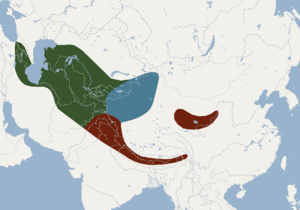
Cette liste commentée recense la mammalofaune en Géorgie. Elle répertorie les espèces de mammifères géorgiens actuels et celles qui ont été récemment classifiées comme éteintes. Cette liste comporte 133 espèces réparties en dix ordres et 31 familles, dont deux sont « en danger critique d'extinction », cinq sont « en danger », huit sont « vulnérables », douze sont « quasi menacées » et trois ont des « données insuffisantes » pour être classées.
Cette liste commentée recense la mammalofaune en Azerbaïdjan. Elle répertorie les espèces de mammifères azerbaïdjanais actuels et celles qui ont été récemment classifiées comme éteintes. Cette liste comporte 127 espèces réparties en neuf ordres et 28 familles, dont quatre sont « en danger », huit sont « vulnérables », douze sont « quasi menacées » et quatre ont des « données insuffisantes » pour être classées.